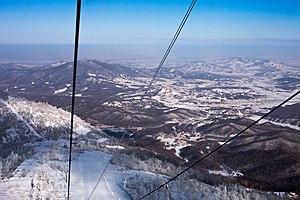
Yabuli est une station de sports d'hiver situeé dans la province du Heilongjiang, au nord-est de la Chine.